Nina Kiri

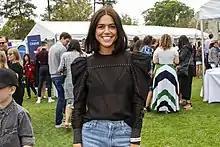
Kiri in 2019

Nina Kiridžija (known as Nina Kiri, is a Serbian Canadian actress, best known for her role as the handmaid Alma in the first four seasons of the Hulu series "The Handmaid's Tale" (2017–2022).